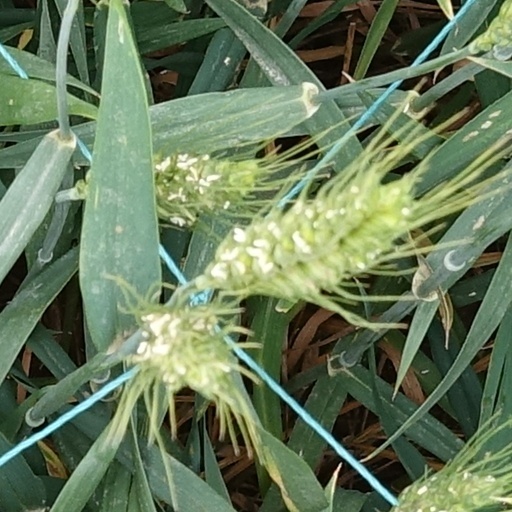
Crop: wheat